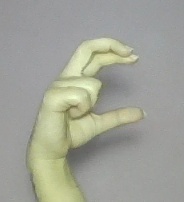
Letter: thal